Walk for Hunger

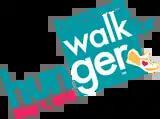
The logo of the 2011 Walk for Hunger

Project Bread's Walk for Hunger is the oldest continual pledge walk in the United States and the largest annual one-day fundraiser to alleviate local hunger in Massachusetts.